Grupo de Acción Republicana

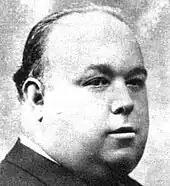
Pedro Rico was in favor of participation in the elections and would become mayor of Madrid.

Although the beginning of the Alliance was encouraging and its organs were created in numerous provinces, it seems that its activity in successive years was almost limited to commemorating the anniversary of the proclamation of the Republic. As the Radical Party would later say, the independent intellectuals who were linked to it were generically included in Republican Action.